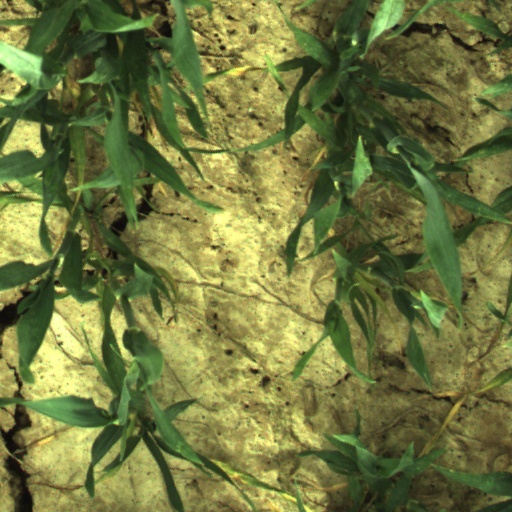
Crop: wheat